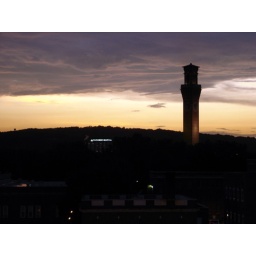
Waterbury old train station tower in the sunset.